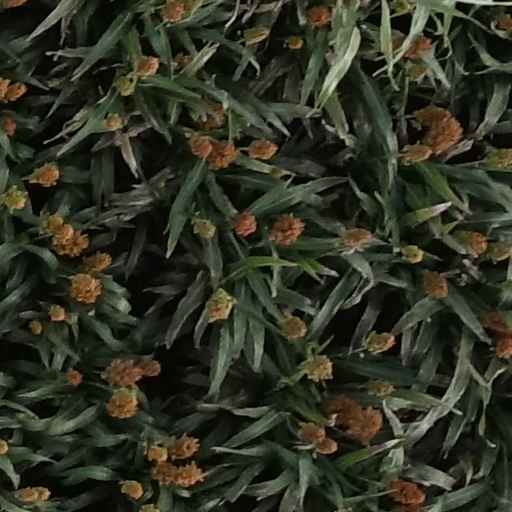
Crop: sorghum